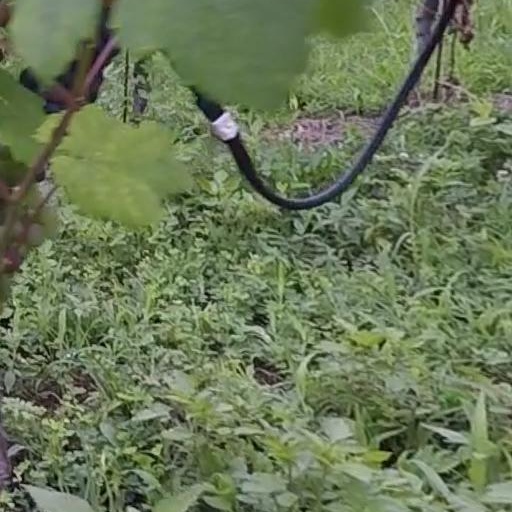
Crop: grape